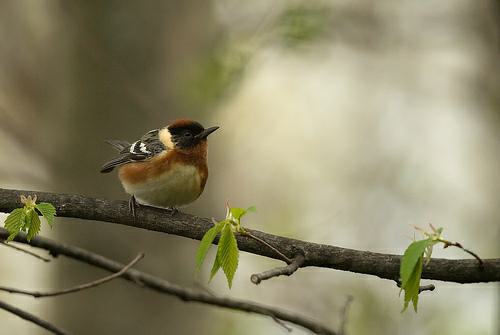
A photo of a bay breasted warbler